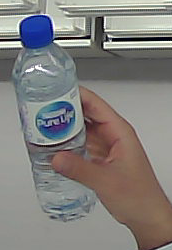
Product: nestle_water